Brussels Coin Cabinet

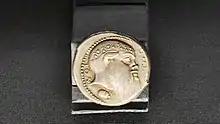
Tetradrachm of Aetna in the Coins and Medals Department of the Royal Library of Belgium

The Brussels Coin Cabinet is a public numismatics collection established on 8 August 1835 that is now the Coins and Medals Department of the Royal Library of Belgium. At its foundation it was part of the "Musée d'armes anciennes, d'armures, d'objets d'art et de numismatique". It became part of the Royal Library of Belgium three years later.